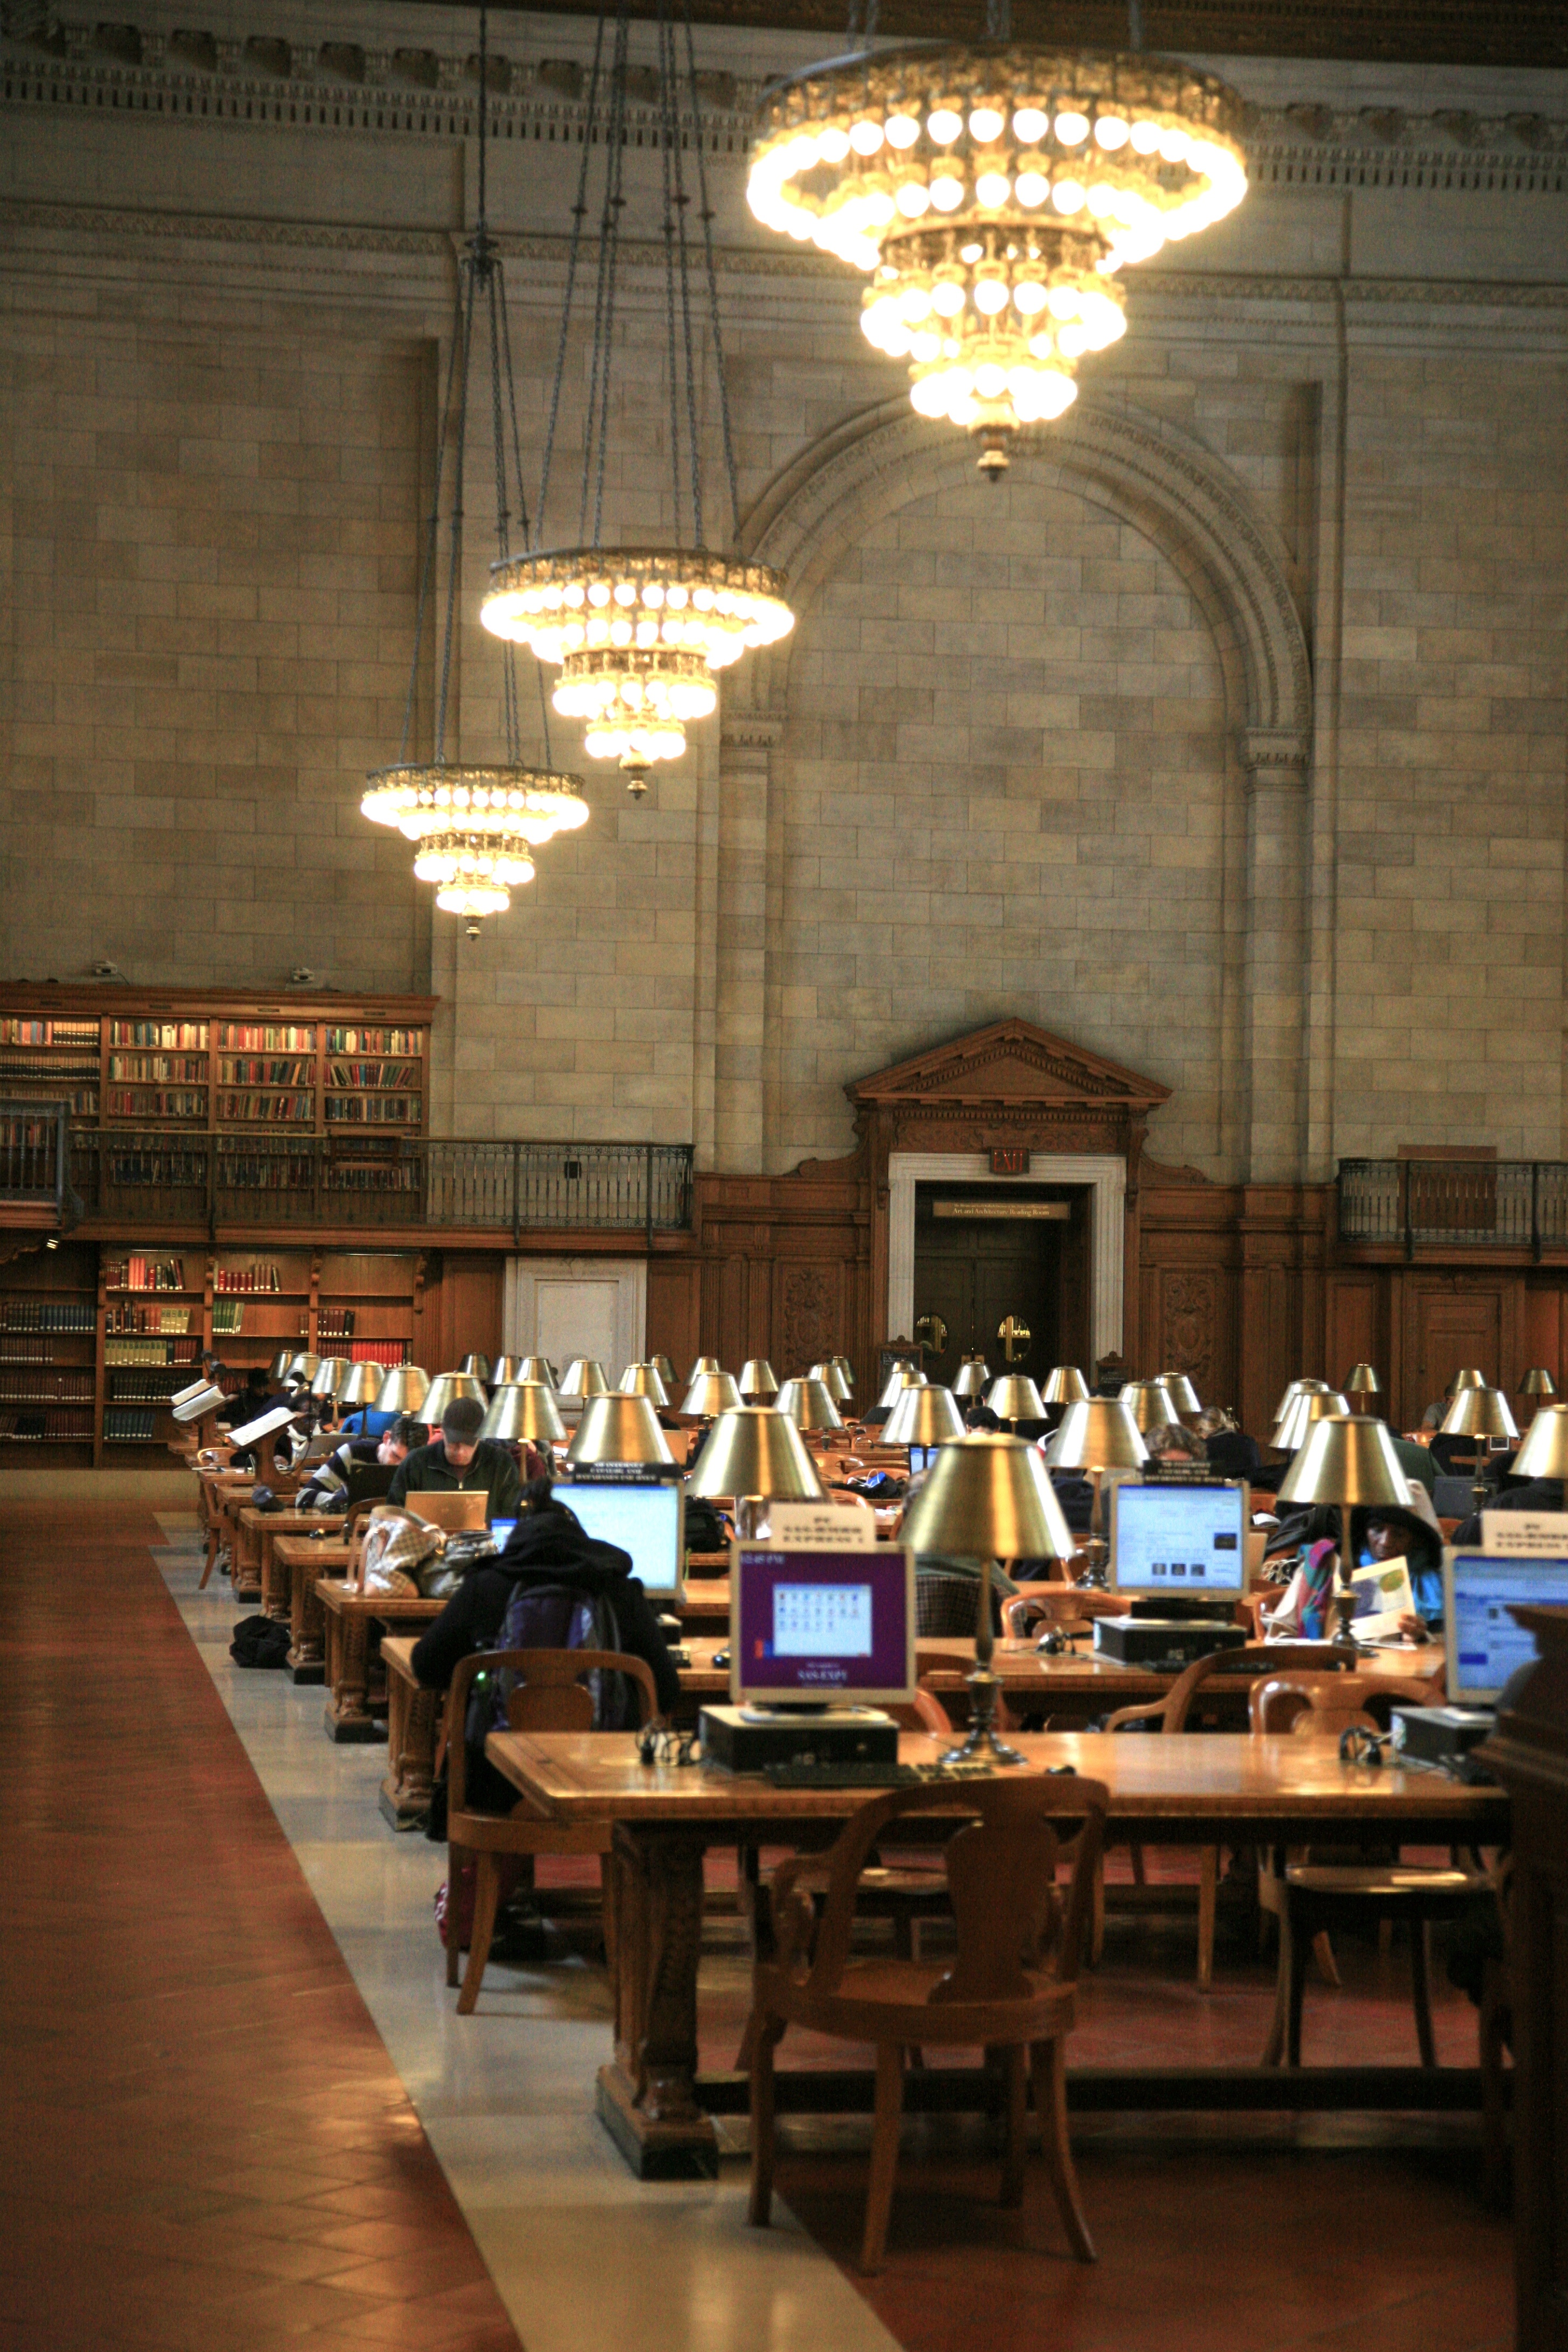
auditorium, restaurant, nyc, interior design, newyork, library, newyorkcity, ny, bibliothque, midtownmanhattan, fifthavenue, nypl, newyorkpubliclibrary, mainbranch